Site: brandenburg
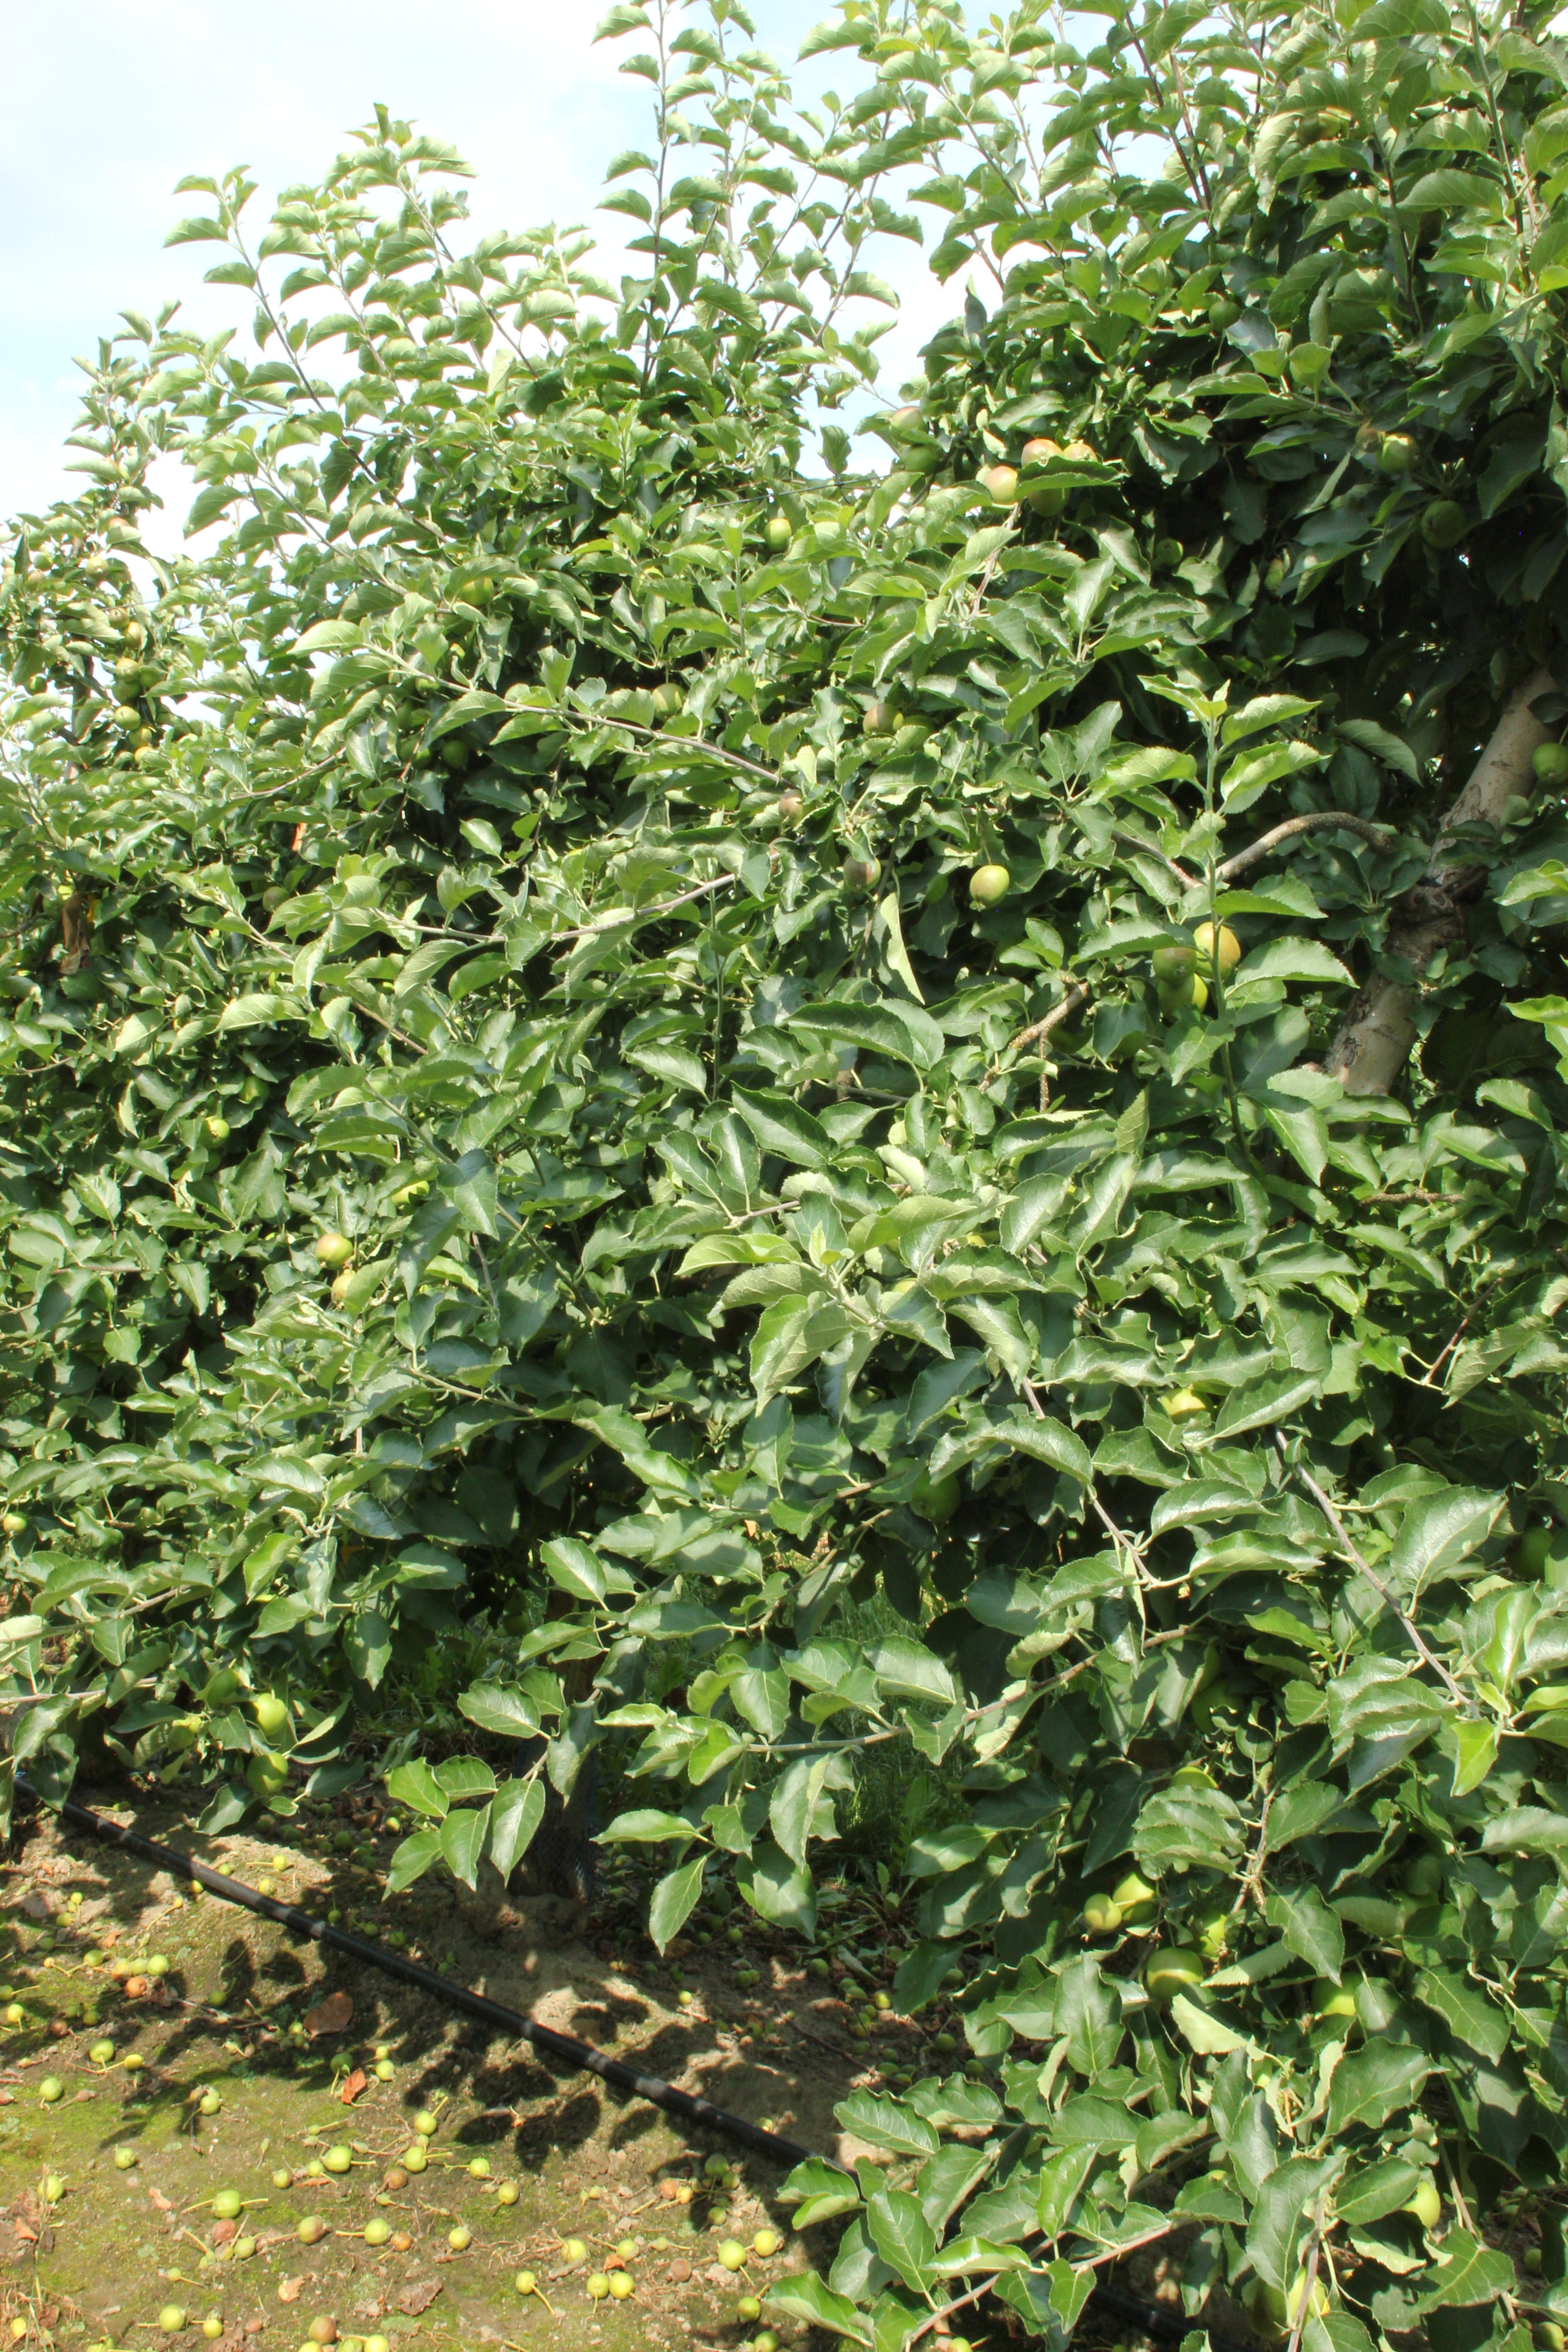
Growth stage (BBCH 74): Development of fruit